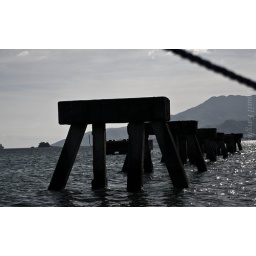
bridge over troubled water